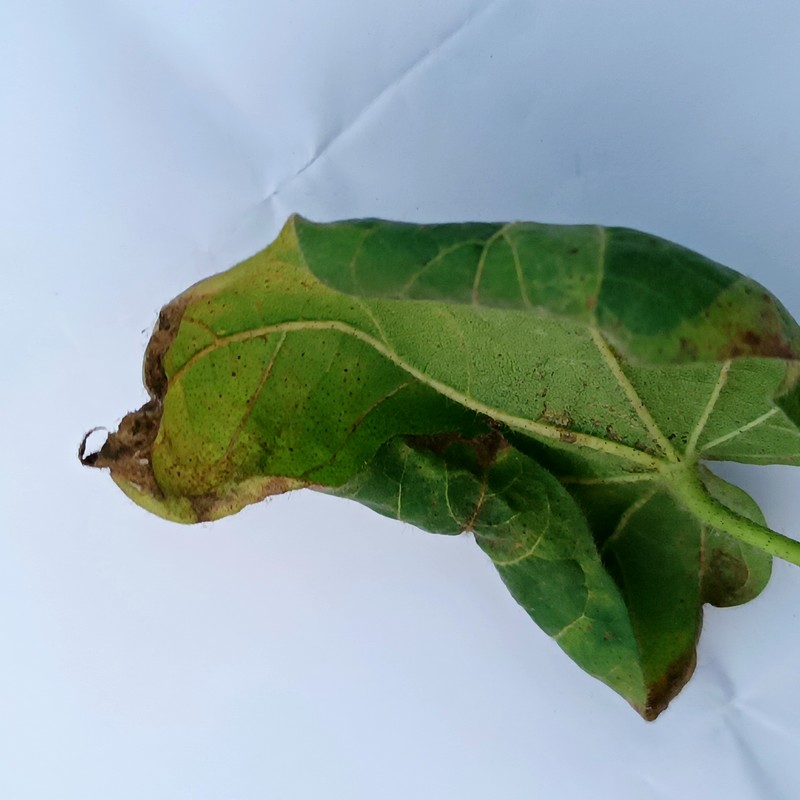
Label: Curl Virus